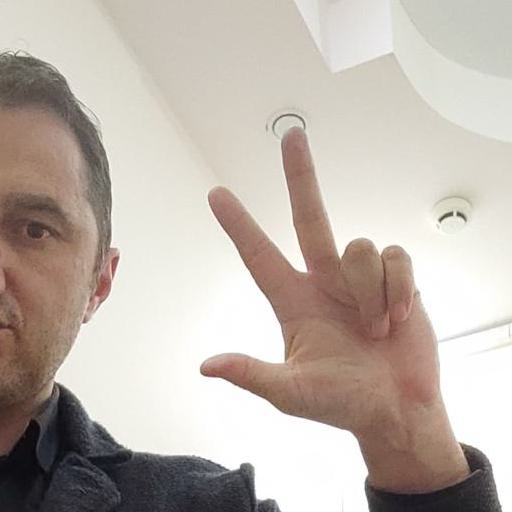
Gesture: three2